Jan Maas (cyclist, born 1900)

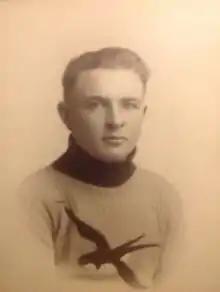

Johannes "Jan" Leonardus Maas (17 June 1900 – 5 September 1977) was a Dutch racing cyclist who competed in the 1924 Summer Olympics and in the 1928 Summer Olympics.